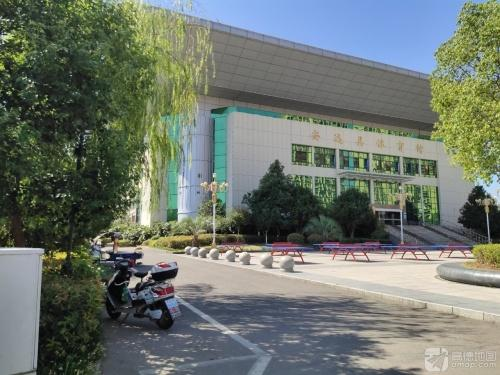
地标名称：安远县体育馆
所在城市：赣州市·安远县